Helmingham Hall

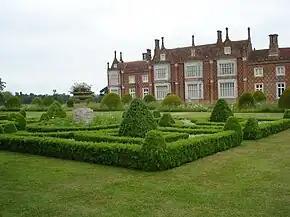
View of the house from across the Parterre

The present Helmingham Hall may have been initially constructed in 1510 on the site of an earlier house called Creke Hall. The exterior was altered between 1745 and 1760, again in 1800 by John Nash, and in 1840. The original half-timbered walls have been concealed by brick and tiles. The house is surrounded by a moat 60 feet wide, over which it is reached only by two working drawbridges, which have been pulled up every night since 1510. These were originally operated with a windlass but in recent years this has been replaced by an electric motor.